Moyne Abbey

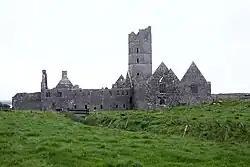

Moyne Abbey is a ruined medieval Franciscan friary in Killala, County Mayo, Ireland. Founded at some point before 1455, the abbey was burned in 1590 (see Dissolution of the monasteries).